Question: Please indicate a possible affordance area of the bench that can be used for sitting
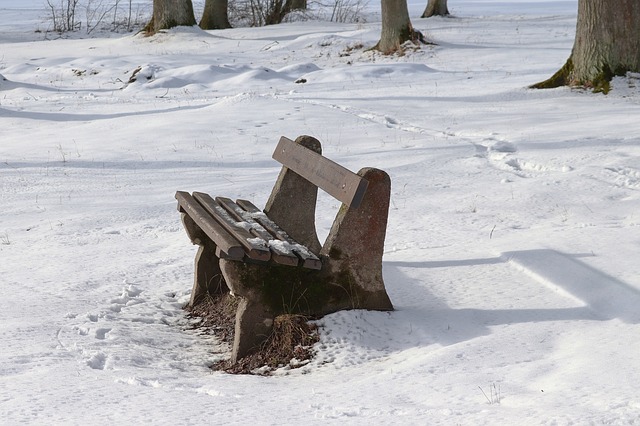
Answer: [176.164, 189.0, 321.133, 270.396]